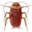
Label: cockroach